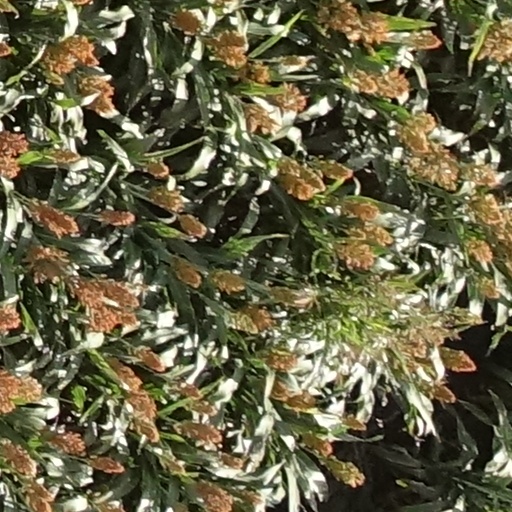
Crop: sorghum